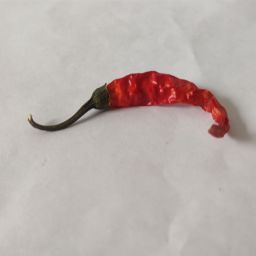
Crop: Chile Pepper
Quality: Dried